Tatzu Nishi

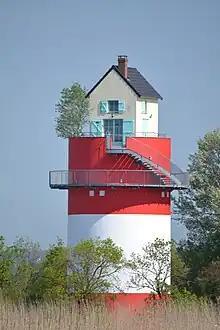
Villa Cheminée in Cordemais, France, an art installation by Tatzu Nishi

Nishi is known for his art interventions, which often transform historical monuments by surrounding a statue or a small element of a building with domestic space. In some cases the sculptures also operate as functioning hotels. Nishi prefers doing his work outside of museums and galleries. He chooses large-size projects to involve more people participating and being interested in art. He has a preference for human-made or artificial nature rather than real nature. He discussed the perspective that Japanese people might not have a strong inclination towards nature as reflected in traditional Japanese gardening practices like Bonsai or Shakkei. The “act of thinking” piqued his interest in artificial nature.